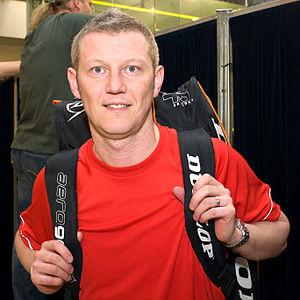
Simon Parke, né le 10 août 1972 à Oakham, est un joueur professionnel de squash représentant l'Angleterre. Il atteint la 3ᵉ place mondiale en octobre 2000, son meilleur classement.